George Peppard

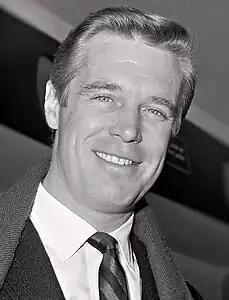
Peppard in 1964

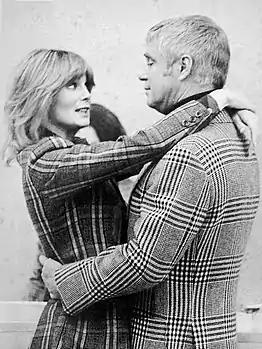
Linda Evans and Peppard in TV's "Banacek" (1974)

George Peppard (October 1, 1928 – May 8, 1994) was an American actor. He secured a major role as struggling writer Paul Varjak when he starred alongside Audrey Hepburn in "Breakfast at Tiffany's" (1961), and later portrayed a character based on Howard Hughes in "The Carpetbaggers" (1964). On television, he played the title role of millionaire insurance investigator and sleuth Thomas Banacek in the early-1970s mystery series "Banacek". He played Col. John "Hannibal" Smith, the cigar-smoking leader of a renegade commando squad in the 1980s action television series "The A-Team".